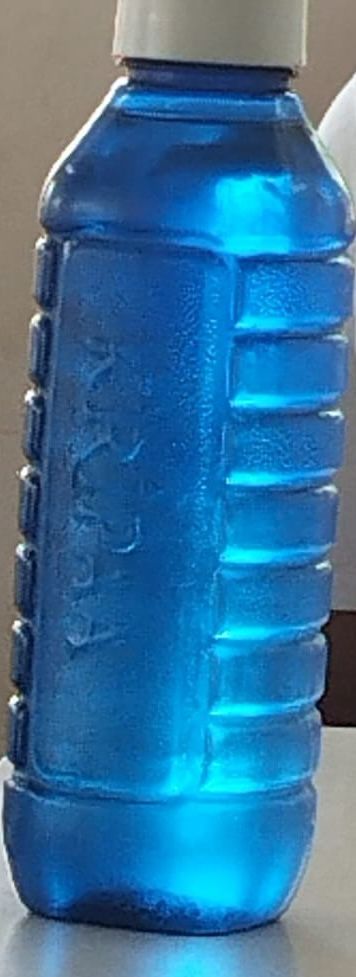
Label: plastic